John Hockenberry

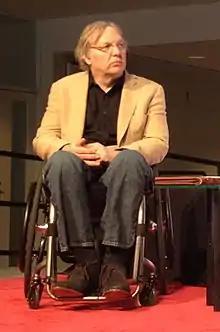
Hockenberry in 2012

In 1995, Hockenberry published his memoir "Moving Violations: War Zones, Wheelchairs and Declarations of Independence". In 1996 he appeared off-Broadway in his one-man autobiographical play, "Spoke Man". From 1996 to 1997 he hosted "Edgewise", an eclectic news magazine program that aired on MSNBC.